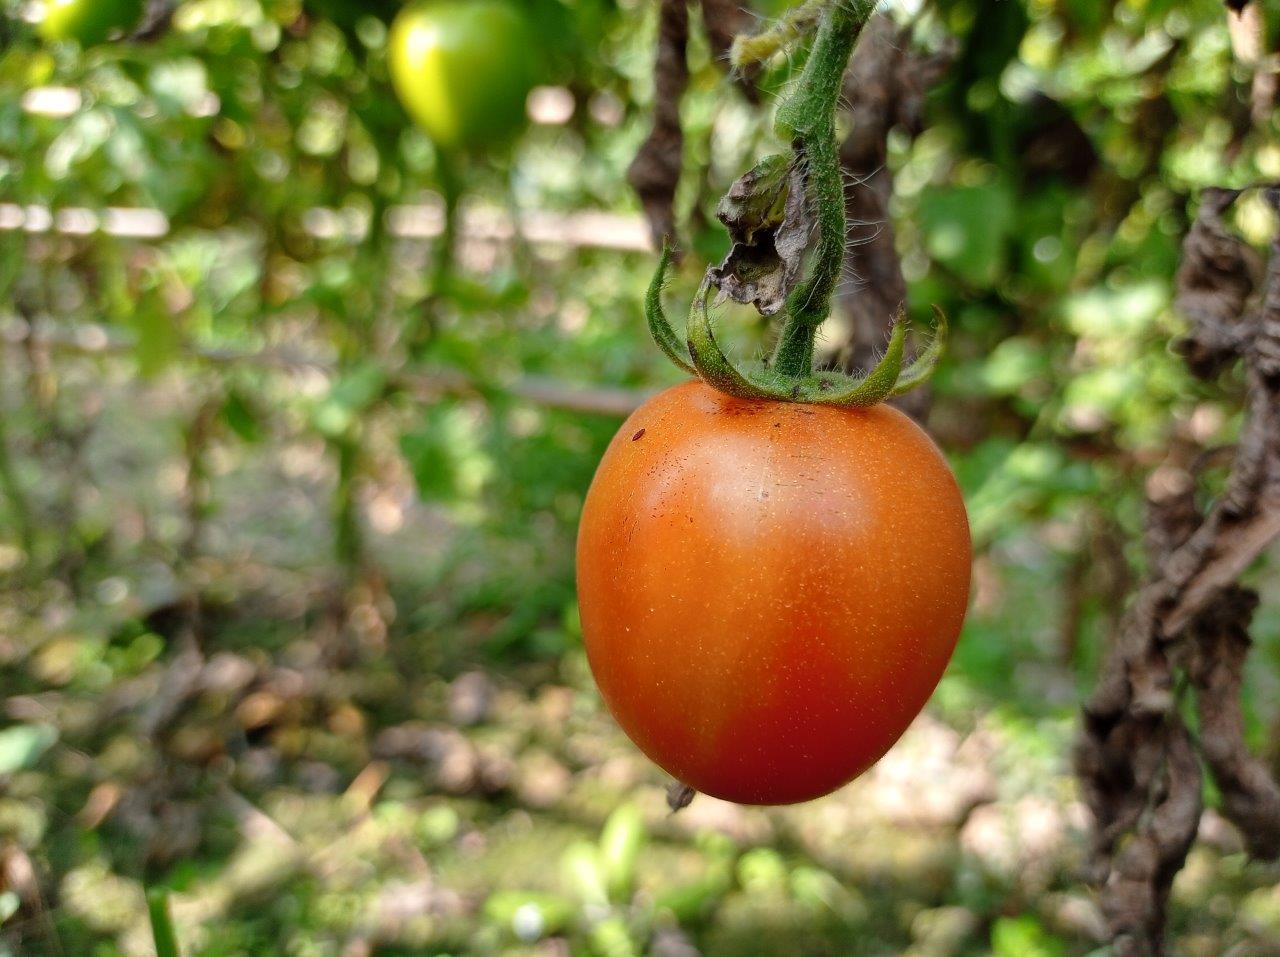
Maturity: Mature